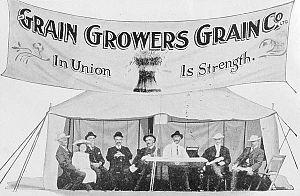
Edward Alexander Partridge était un enseignant, un agriculteur, un radical agraire, un homme d'affaires et un auteur canadien.
La Grain Growers' Grain Companye est une coopérative d'agriculteurs fondée dans les provinces des prairies de l'Ouest du Canada en 1906.